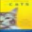
Label: cat